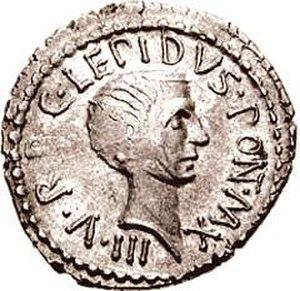
Marcus Æmilius Lepidus, dit Lépide, né vers 89 av. J.-C. et mort en 13/12 av. J.-C., est un célèbre général et homme politique romain du Iᵉʳ siècle av. J.-C.